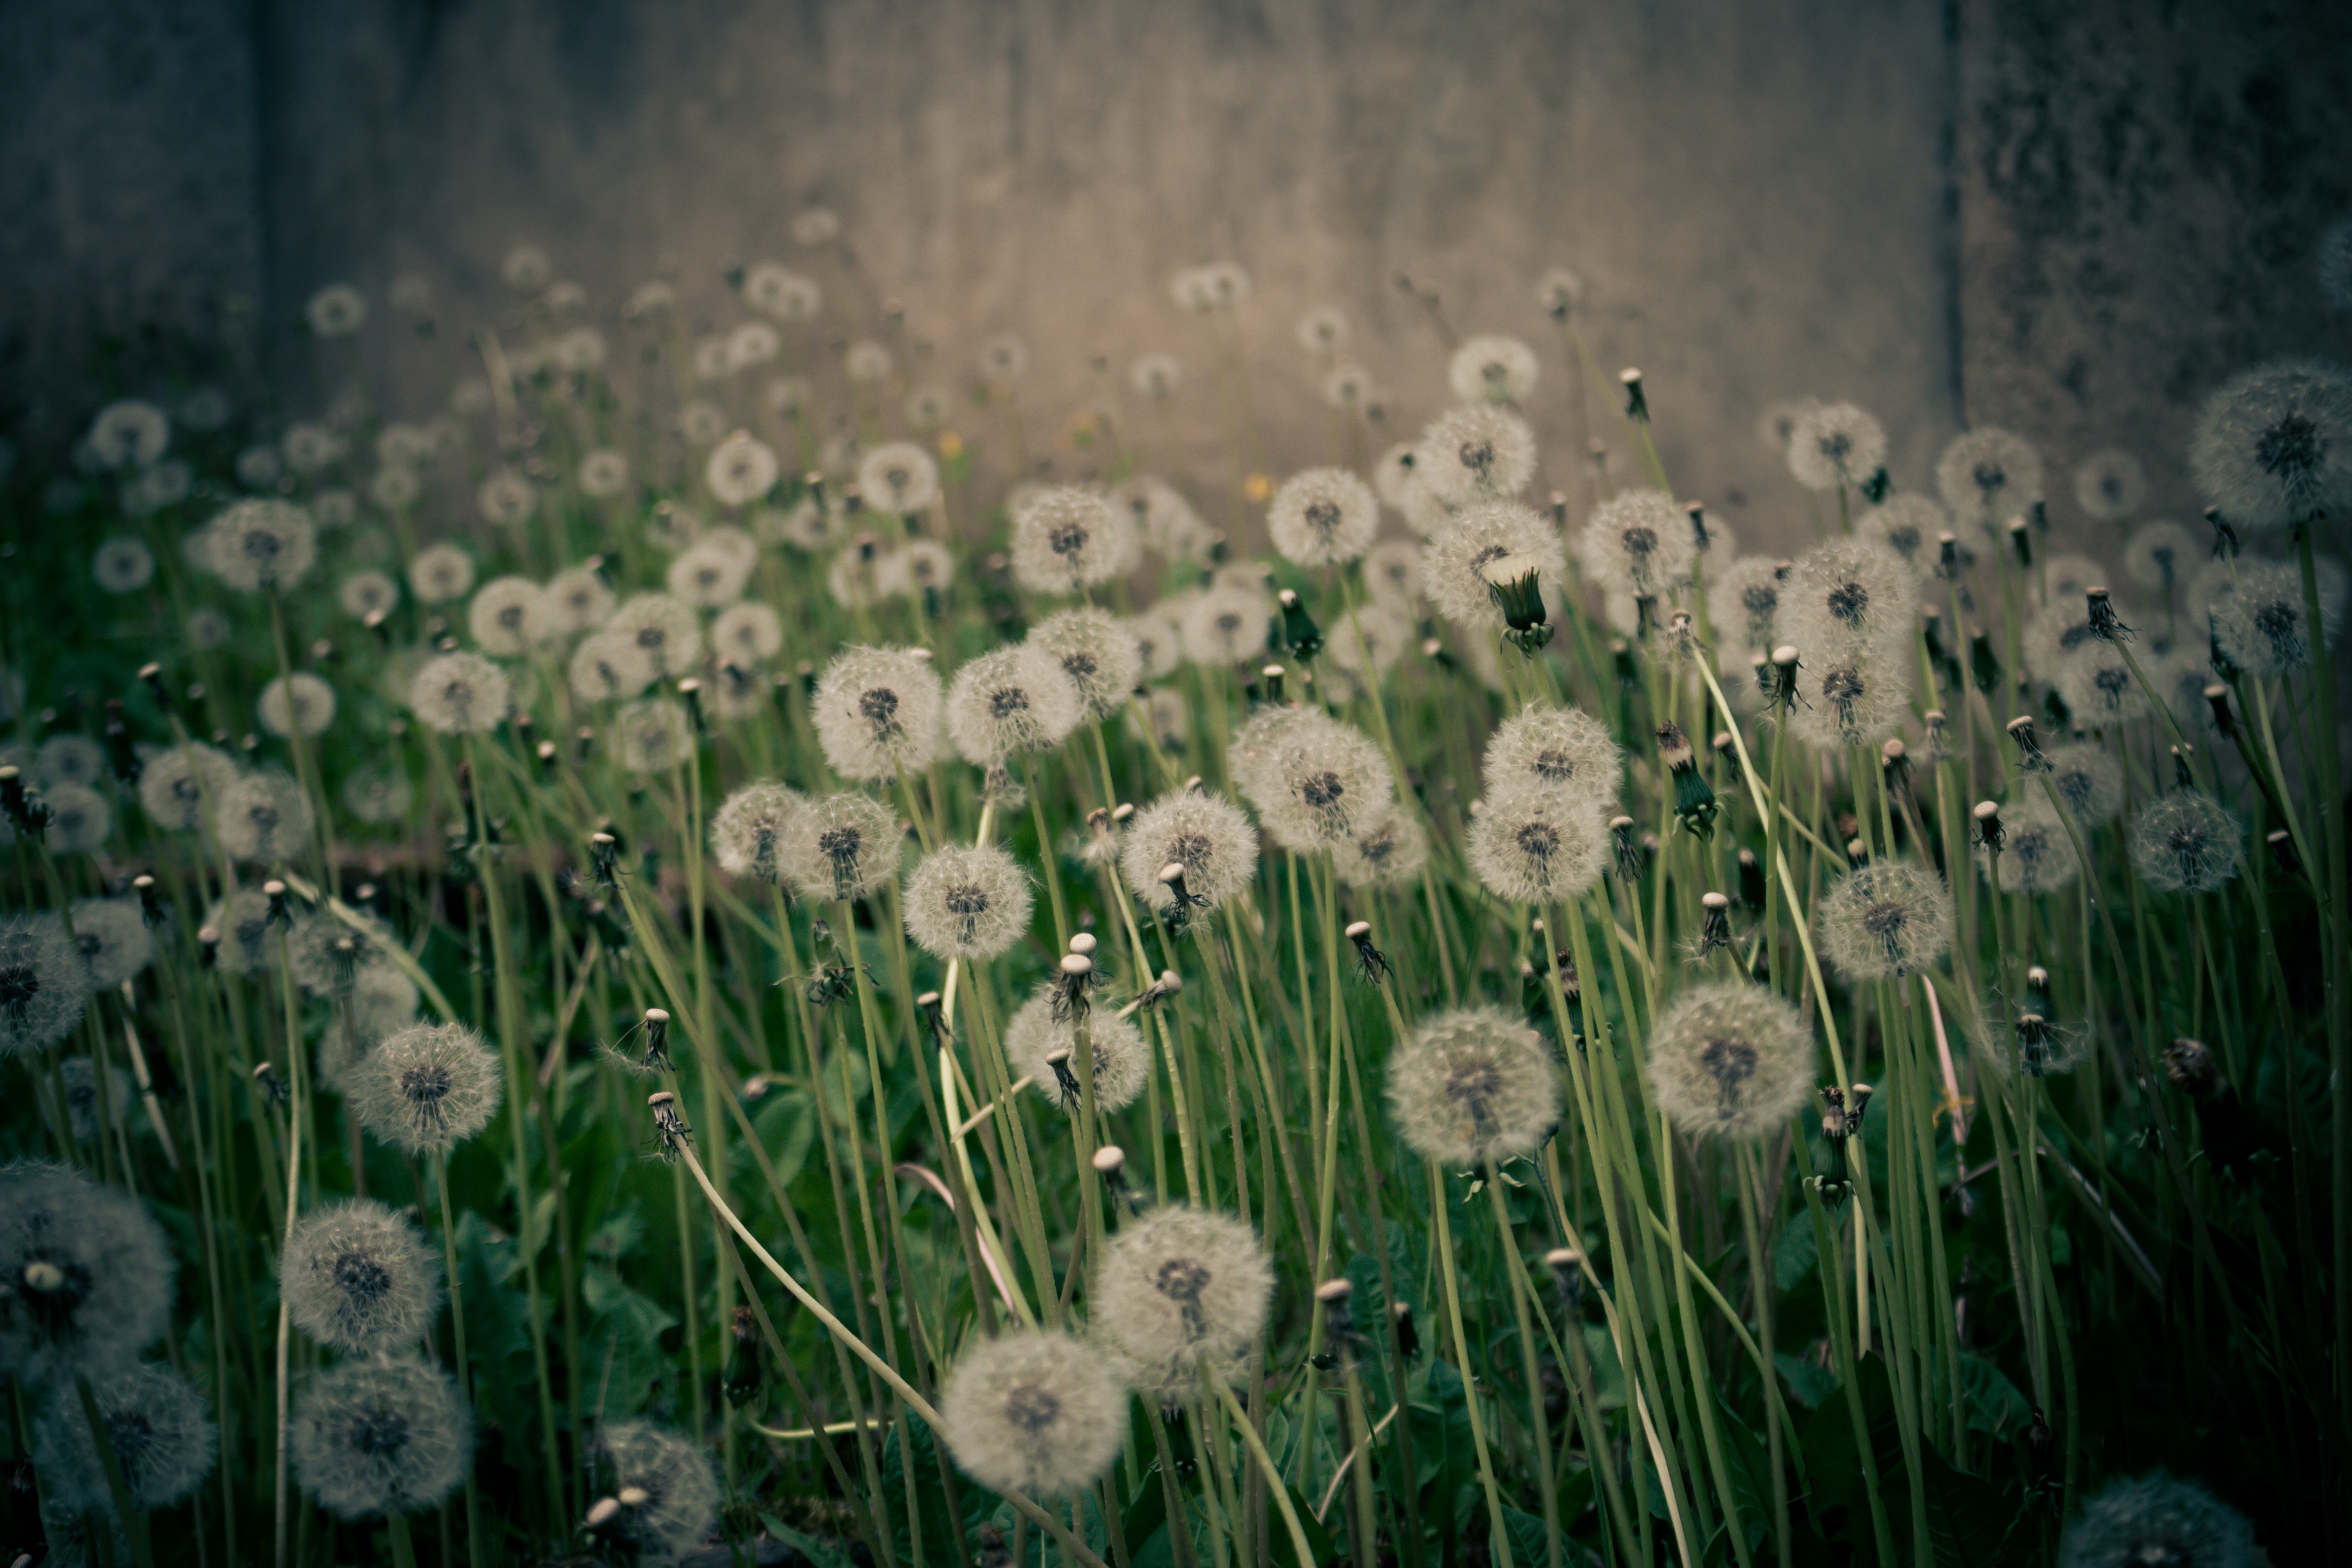
nature, grass, plant, dandelion, sunlight, leaf, flower, green, botany, flora, background, mood, macro photography, flowering plant, grass family, plant stem